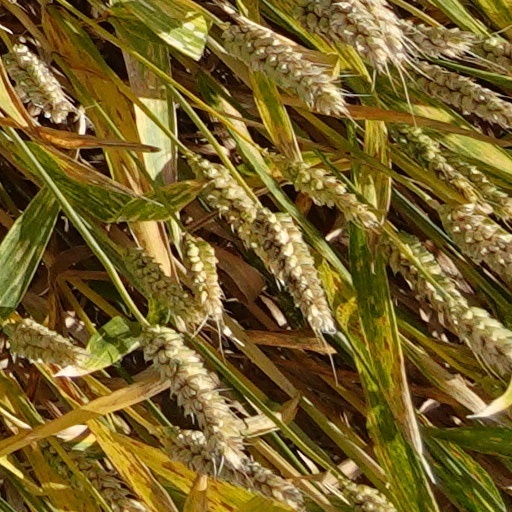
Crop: wheat